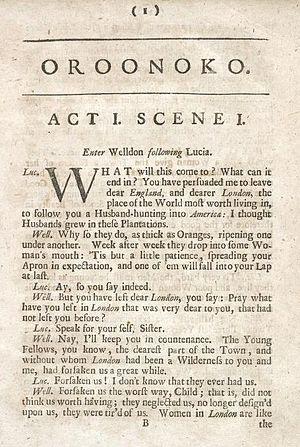
Oronoko, ou Oroonoko dans sa version originale anglaise, est un court roman écrit par Aphra Behn et publié en 1688. L’ouvrage, dont le héros est un Africain réduit en esclavage au Suriname dans les années 1660, a trait à une histoire d’amour tragique et s’inspire des nombreuses expériences vécues par l’autrice elle-même dans les colonies sud-américaines. Il a été souvent affirmé, notamment par Virginia Woolf, qu’Aphra Behn fut la première véritable femme de lettres de la littérature anglaise : elle fut en effet la première femme à exercer professionnellement ses activités d’auteur dramatique, de romancière et de militante intellectuelle. Oronoko fait partie à ce titre des premiers romans modernes écrits en langue anglaise, et occupe une place de choix dans la littérature de la Restauration anglaise.